Didier Drogba

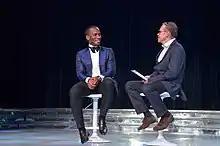
Drogba (left) interviewed during the Peace and Sport international forum in 2017. He was appointed Vice President of the organisation the following year.

Drogba's charity work continued when, in late 2009, he announced he would be donating the £3 million signing on fee for his endorsement of Pepsi for the construction of a hospital in his hometown of Abidjan. This work was done through Drogba's recently created "Didier Drogba Foundation" and Chelsea announced they too would donate the fee for the deal toward the Foundation's project. Drogba decided on building the hospital after a recent trip to the Ivorian capital's other hospitals, saying "I decided the Foundation's first project should be to build and fund a hospital giving people basic healthcare and a chance just to stay alive." The same year, Drogba teamed up with sportswear company Nike (whom he is sponsored by) and U2 frontman Bono on the eve of World AIDS Day to fight AIDS, Tuberculosis and Malaria. Drogba said, "It's a big honour and pleasure for me to be linked with Bono and try to help him save some lives. AIDS and HIV is something that really destroyed Africa, and people don't really realise how easy it is to save lives — only two pills a day, which is 40 cents."